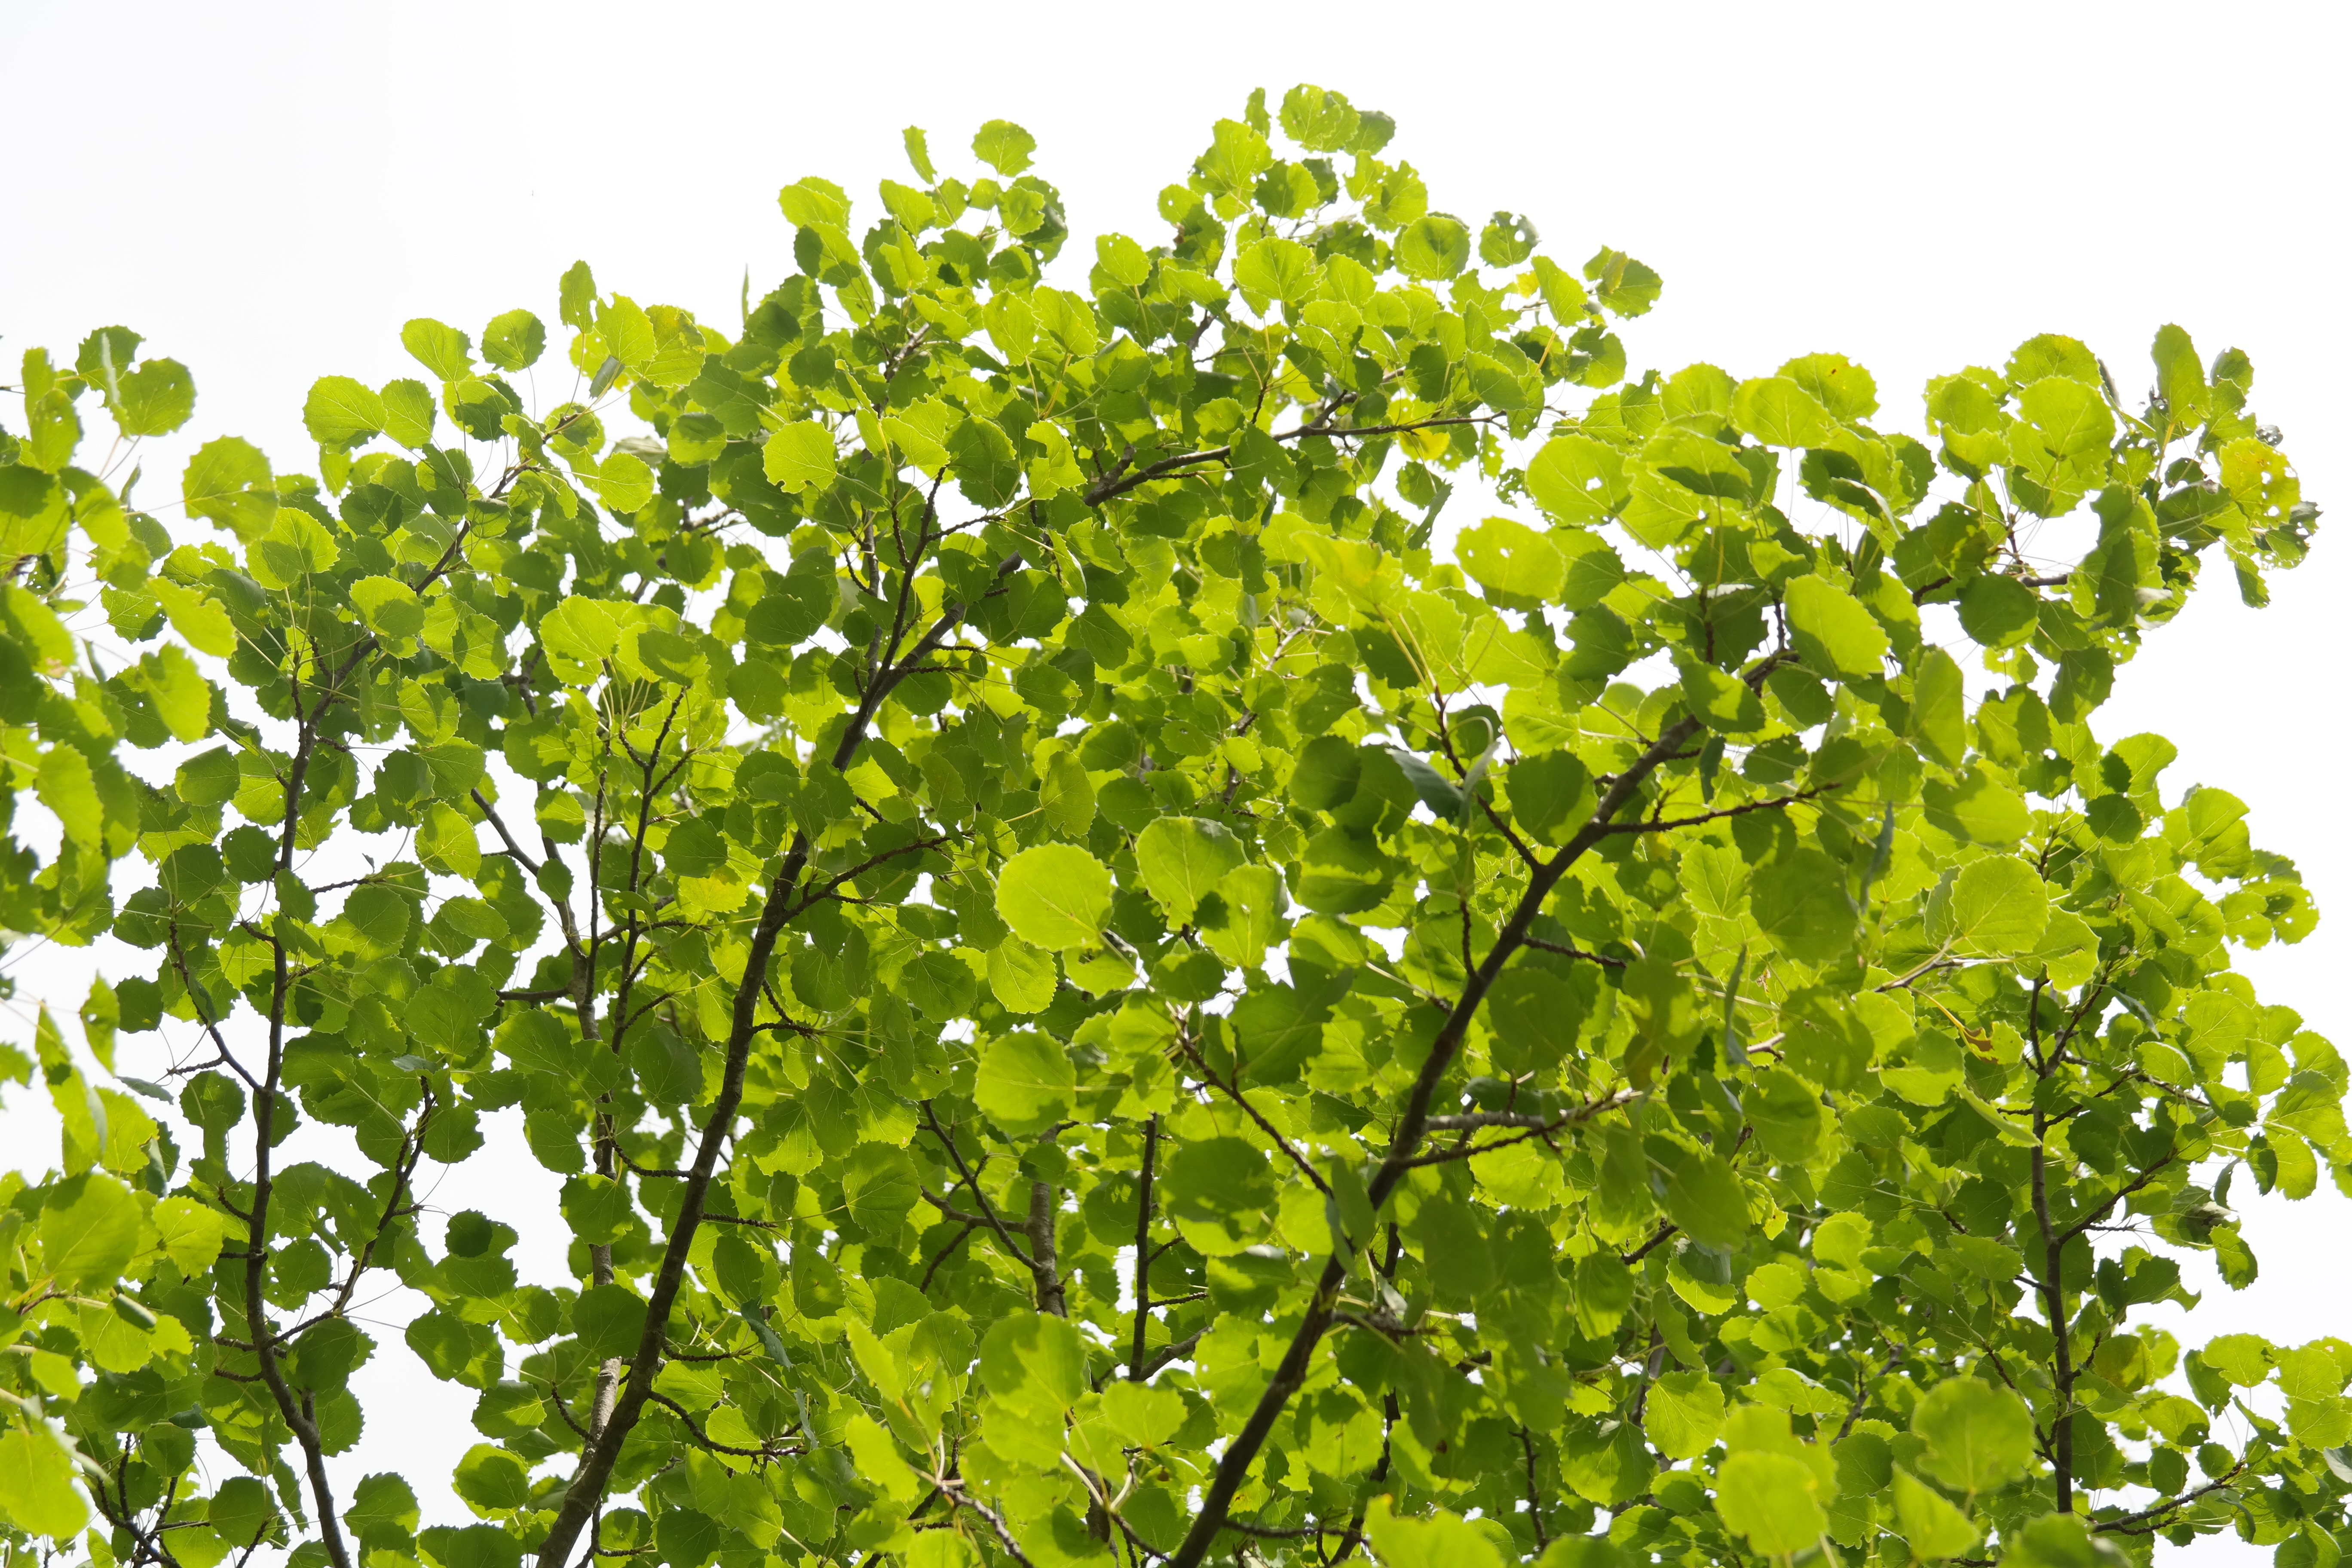
tree, branch, plant, leaf, flower, foliage, food, green, produce, leaves, shrub, deciduous, aspen, poplar, populus, flowering plant, maidenhair tree, populus tremula, woody plant, land plant, agrimony, aspe